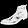
Label: Ankle boot